Capital punishment

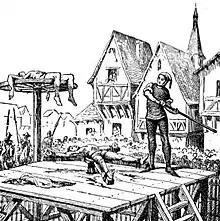
The breaking wheel was used during the Middle Ages and was still in use into the 19th century.

Protagoras (whose thought is reported by Plato) criticised the principle of revenge, because once the damage is done it cannot be cancelled by any action. So, if the death penalty is to be imposed by society, it is only to protect the latter against the criminal or for a dissuasive purpose. "The only right that Protagoras knows is therefore human right, which, established and sanctioned by a sovereign collectivity, identifies itself with positive or the law in force of the city. In fact, it finds its guarantee in the death penalty which threatens all those who do not respect it."